All Saints' Church, Newcastle upon Tyne

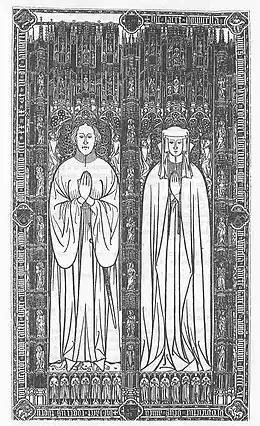
Monumental brass to Roger and Agnes Thornton, previously in All Saints' Church and now hung in the nearby Newcastle Cathedral

But the finest monument in the church was, fittingly, that erected to the munificent "Patron of Newcastle", Roger Thornton. Brand gives an illustration of it, and Mackenzie describes it thus: "It consisted of an altar, the front of which was enriched with beautiful gothic compartments and armorial bearings, over which rose an elliptic canopy, surmounted by a spiral arch rising in the centre and terminated with a tower, the crest of the Thornton family. The whole was included in a wall with a semi-octagonal tower at each end and embrasures along the top. On this part of the monument was the representation of two small figures supporting the family arms. But the principal ornament of this monument was the large brass plate which covered the top of the altar, on which were beautifully engraved the figures of Roger Thornton and Agnes his wife, with numerous effigies of the apostles and saints, many of them with the symbols of their martyrdom. The beautiful monument is now gone, but the brass is still preserved and hangs in the vestry. In 1841 the vicar of the church, the Rev. R. Green, had it cleaned, repaired, and fitted into the wood frame in which it now hangs." This memorial brass has now been installed behind the altar of St Nicholas's Cathedral in Newcastle, facing the east window.